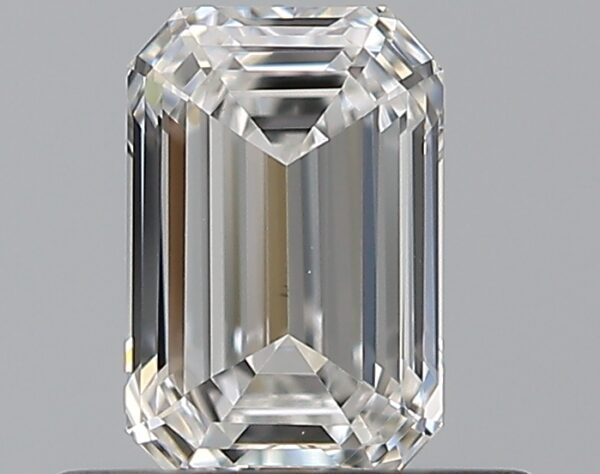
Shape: emerald
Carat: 0.5
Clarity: VS2
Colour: F
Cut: EX
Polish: VG
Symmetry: GD
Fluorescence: N
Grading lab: GIA
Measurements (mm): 5.48 x 3.6 x 2.46